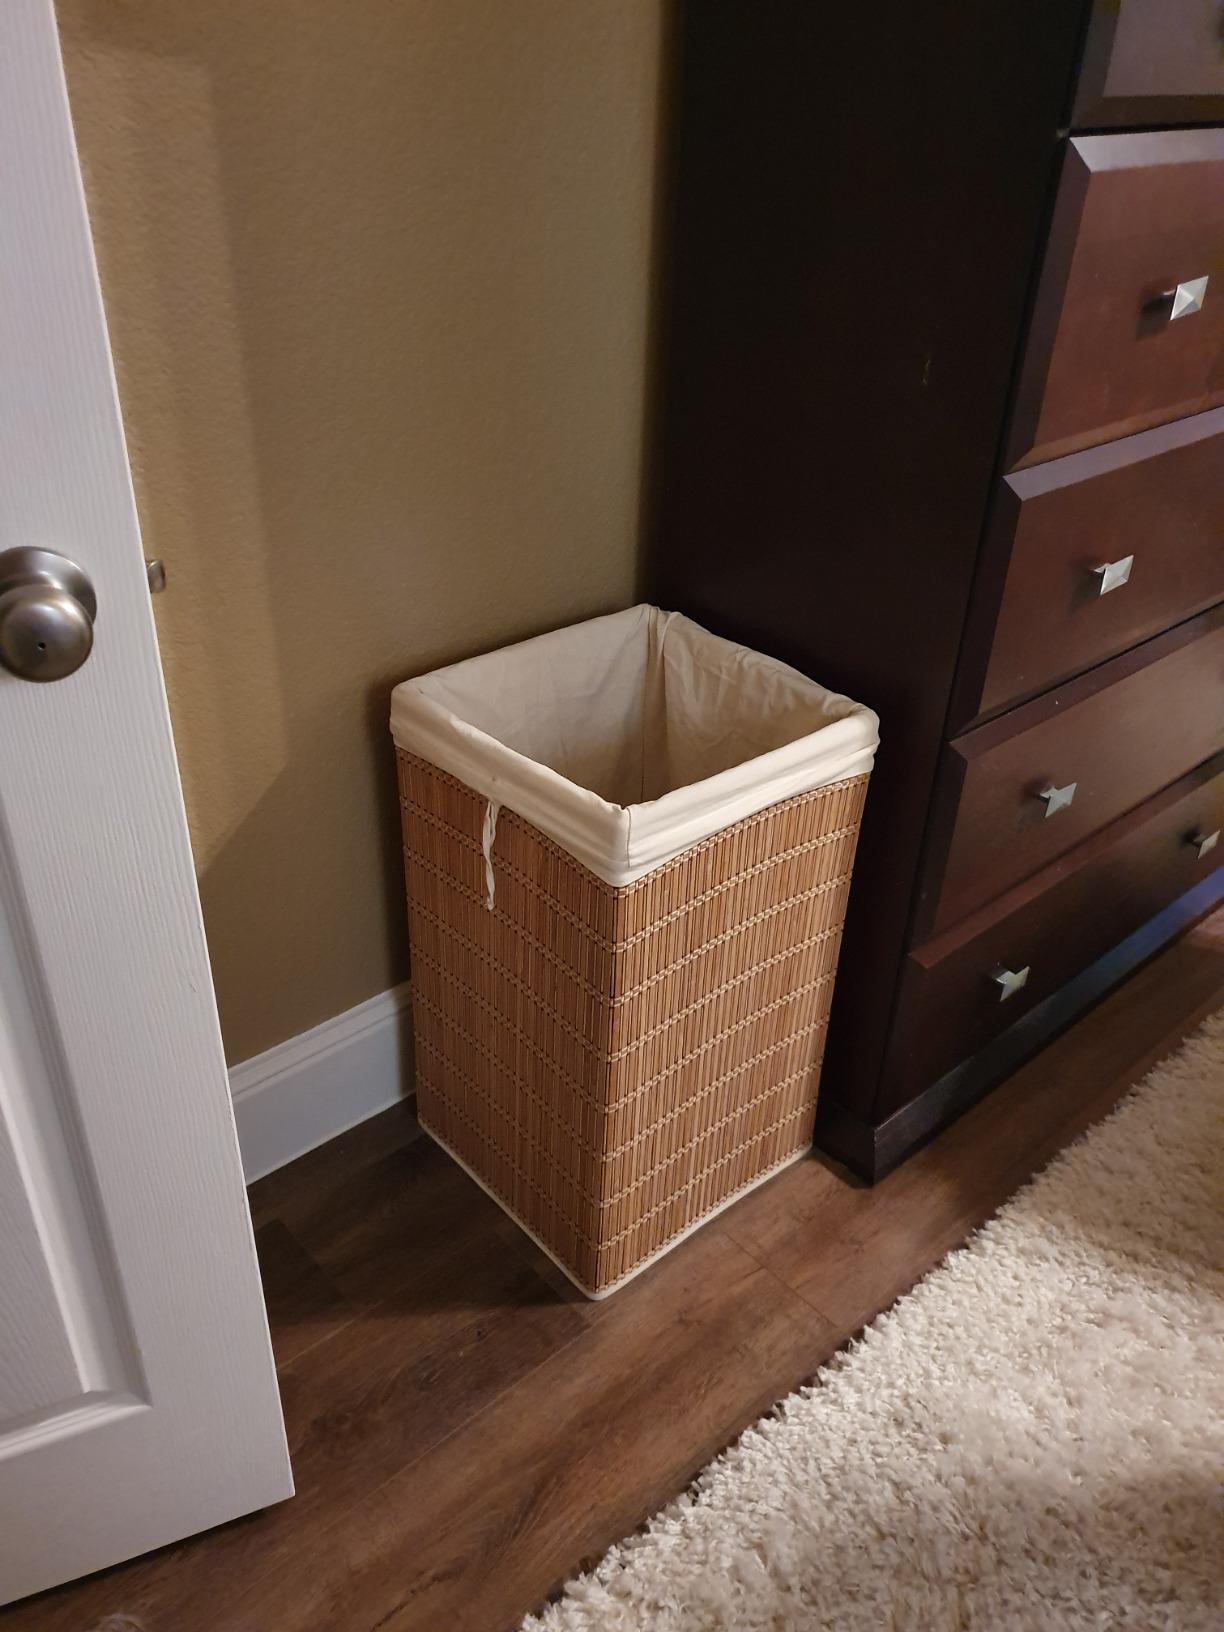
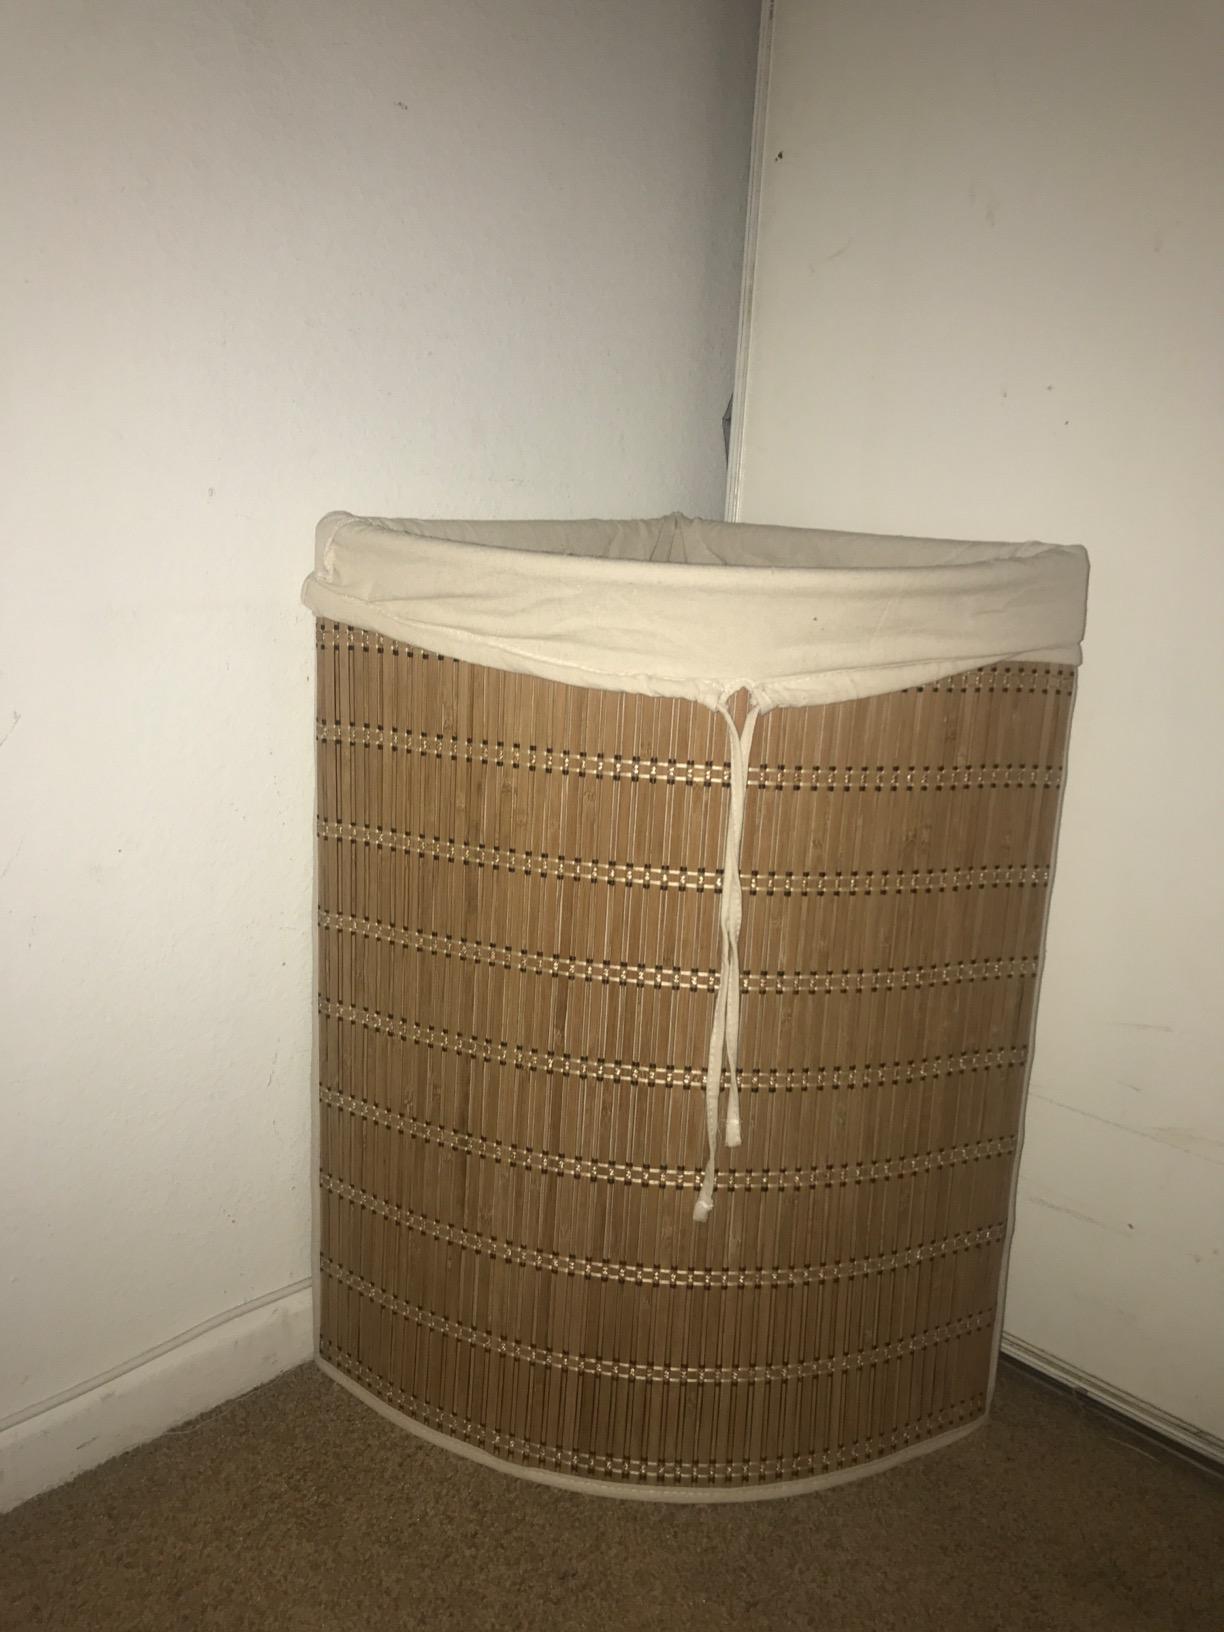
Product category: items_hamper
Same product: no